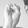
ASL letter: S